Maia Jackman

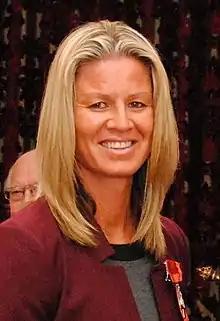
Jackman in 2013

Maia Giselle Jackman (born 25 May 1975) is an association football player who represented New Zealand at international level.